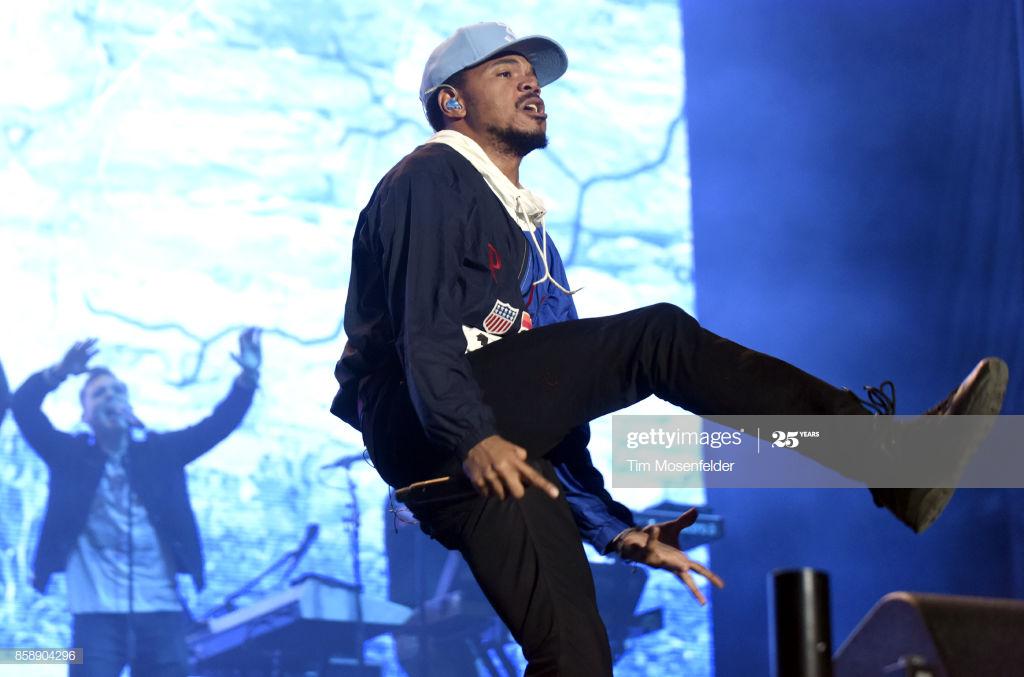
music video performer performs during festival .
Relation: Visible